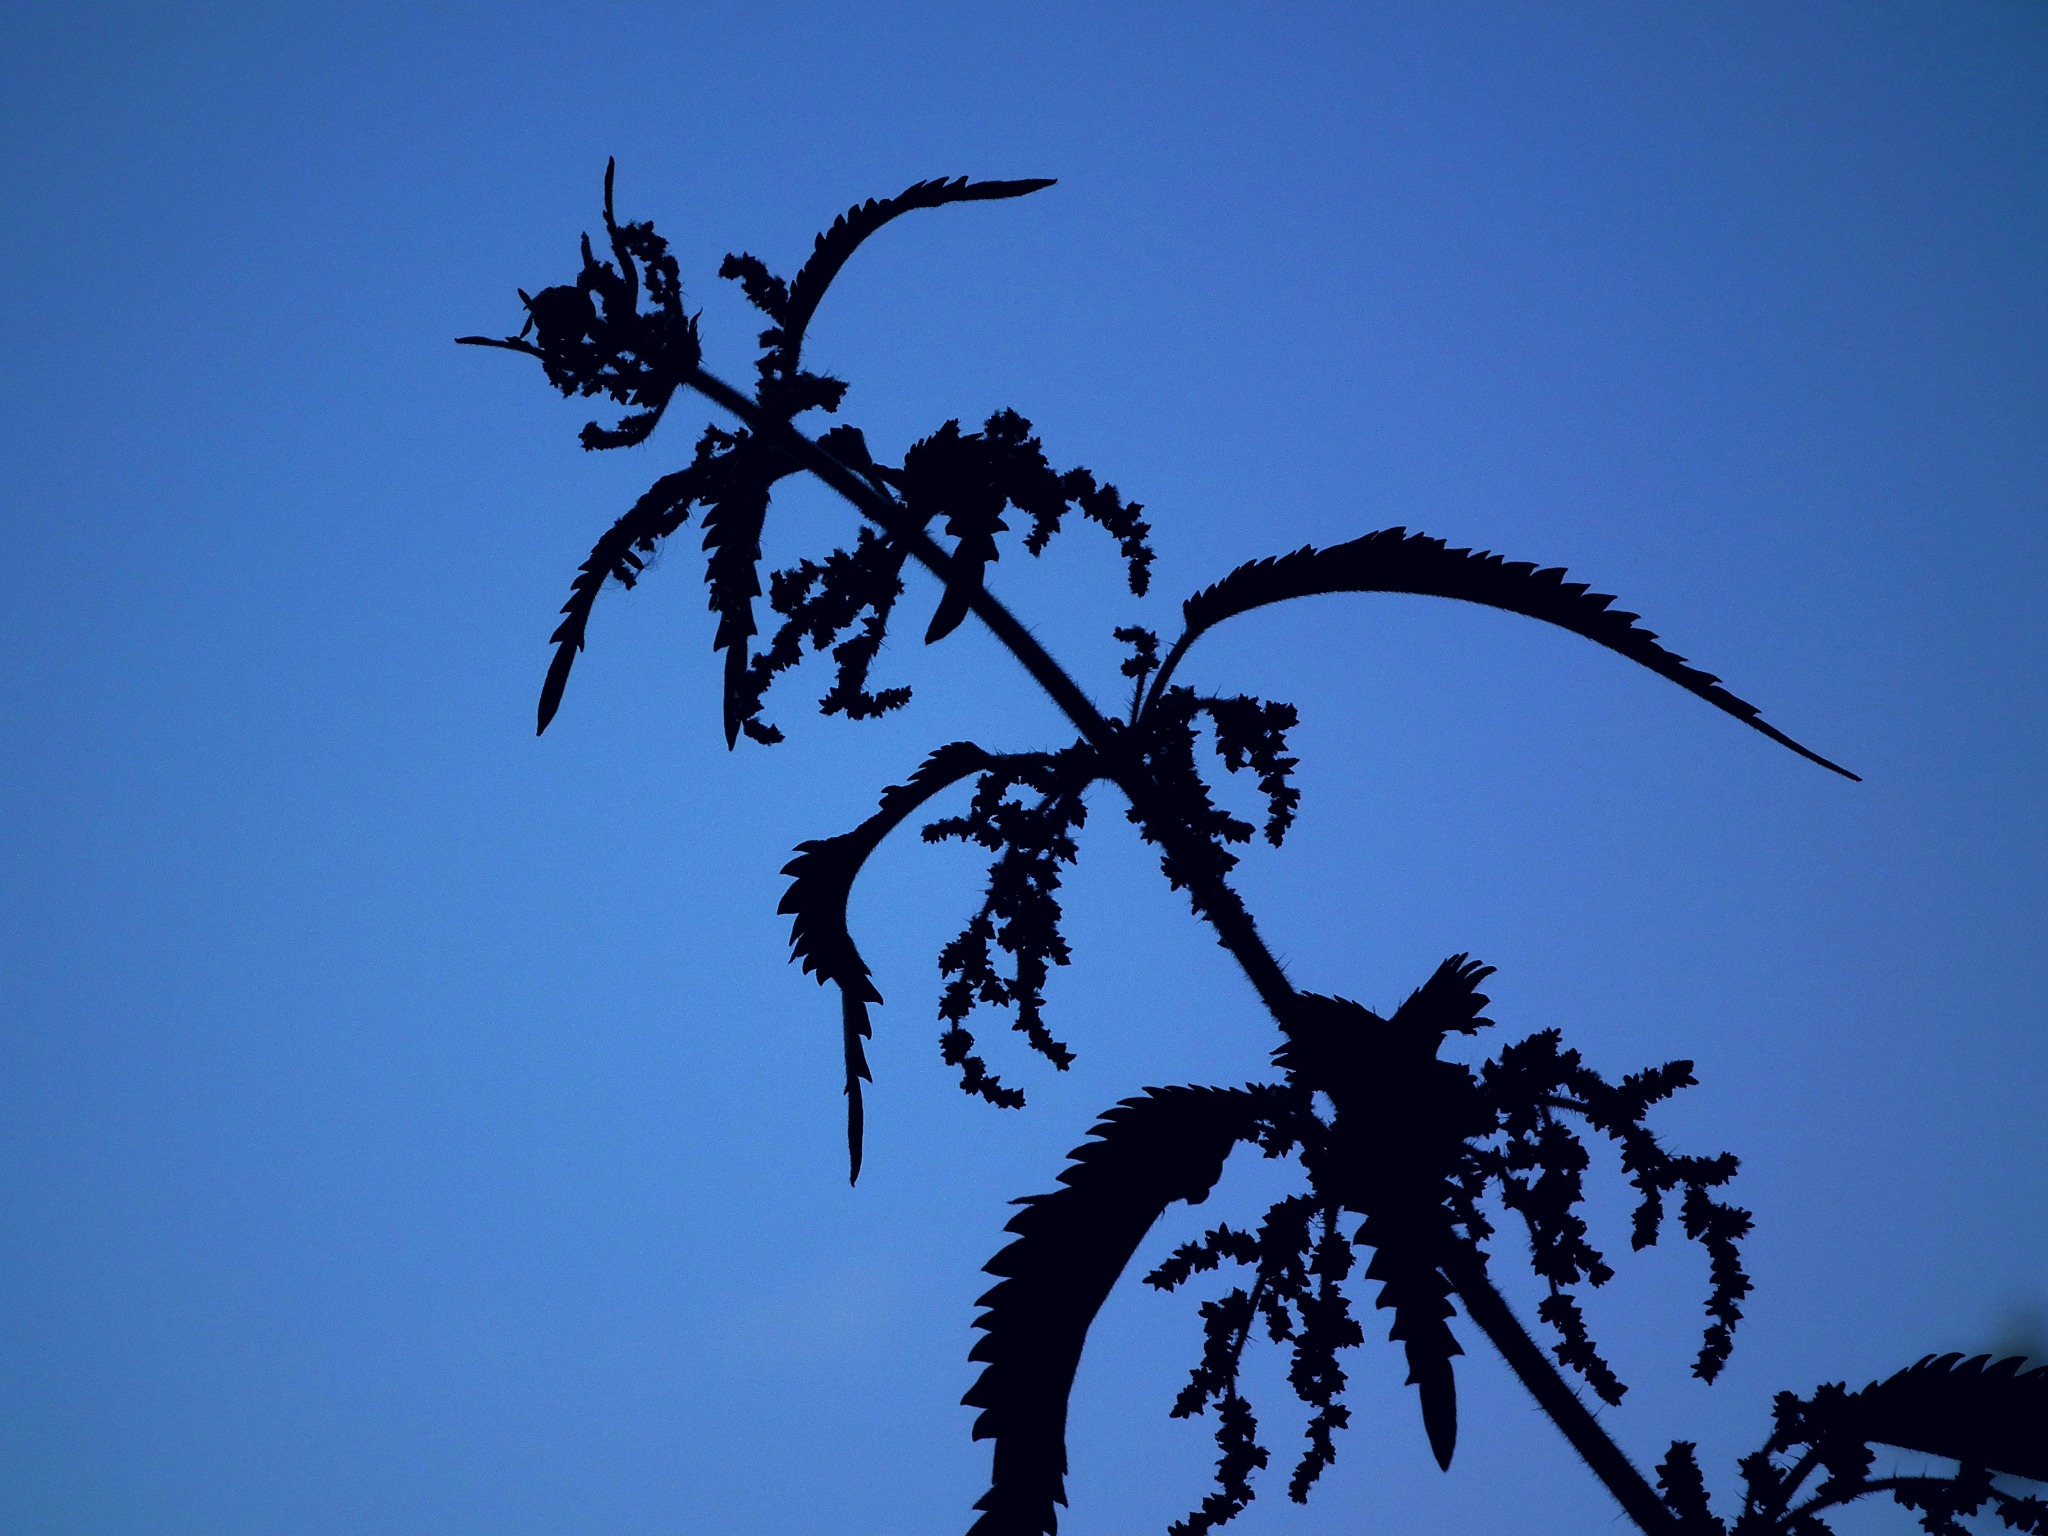
tree, nature, grass, branch, silhouette, cloud, plant, sky, sunlight, leaf, flower, wind, shadow, blue, flora, leaves, nettle, macro photography, atmosphere of earth, woody plant, arecales